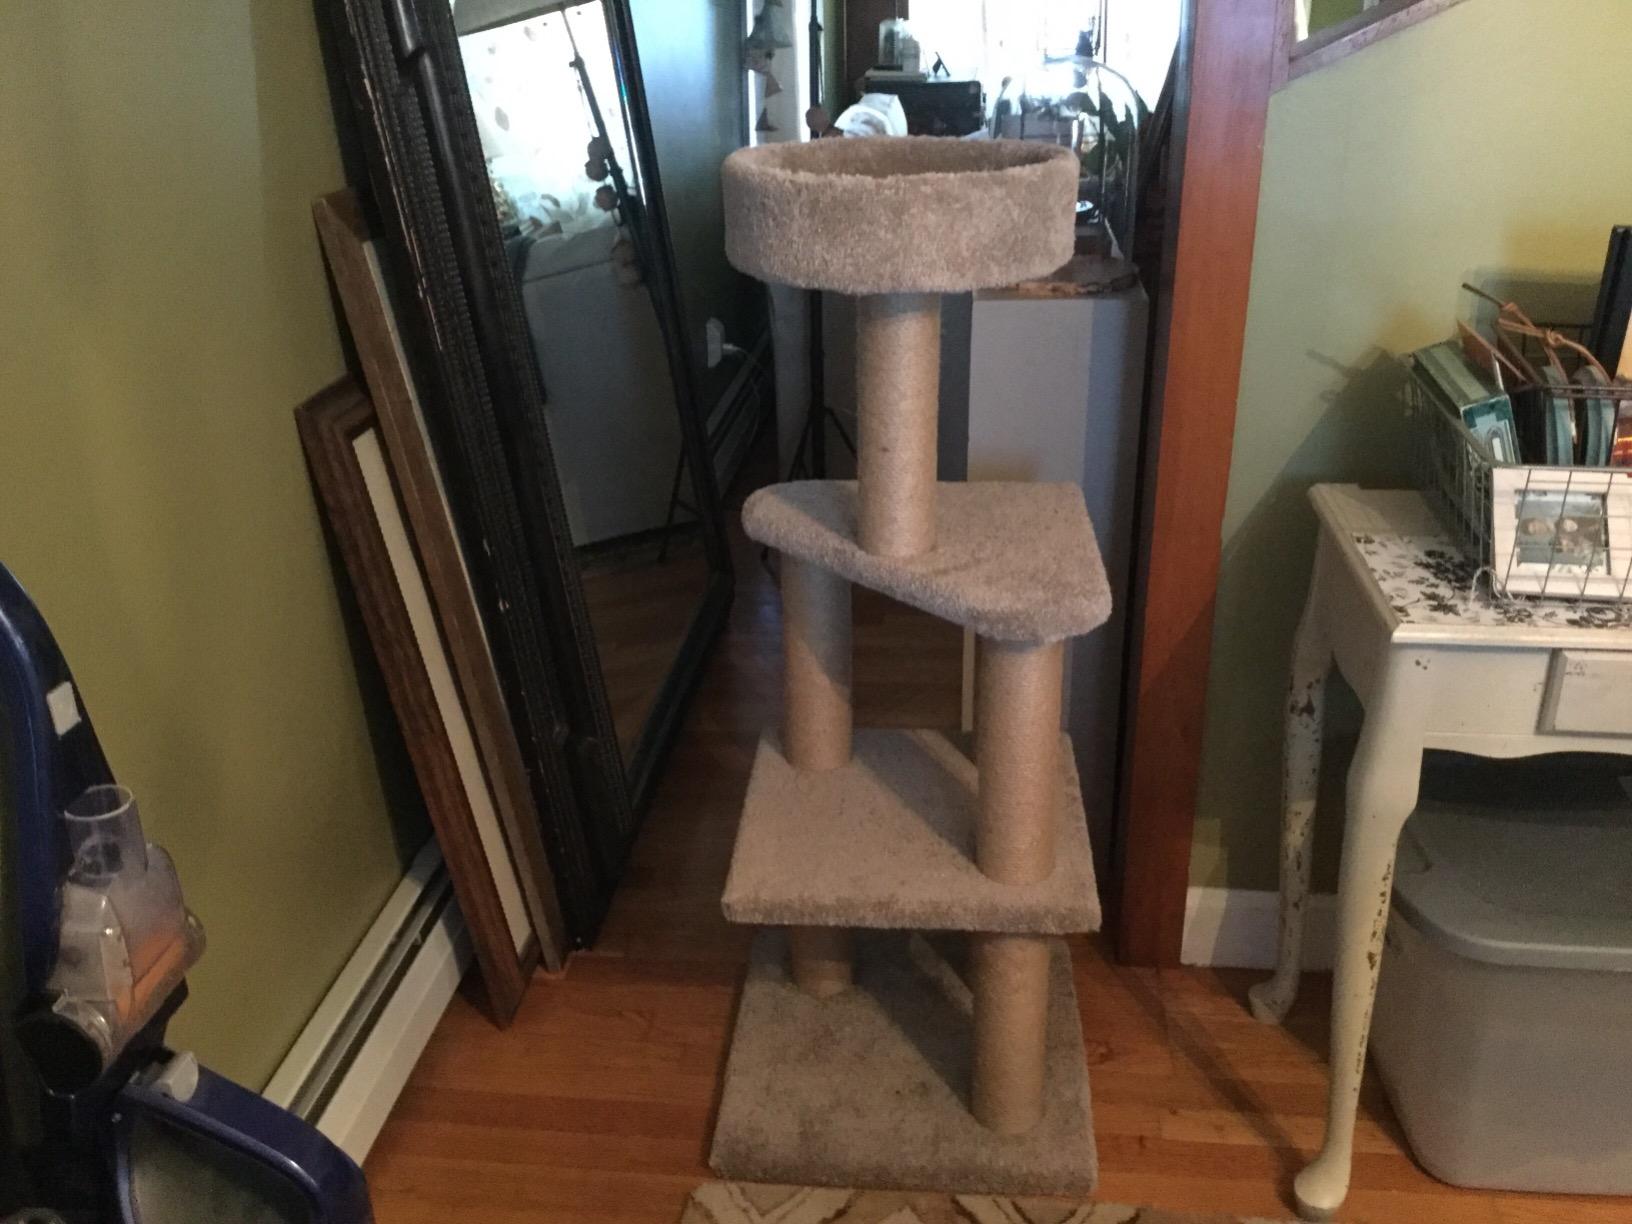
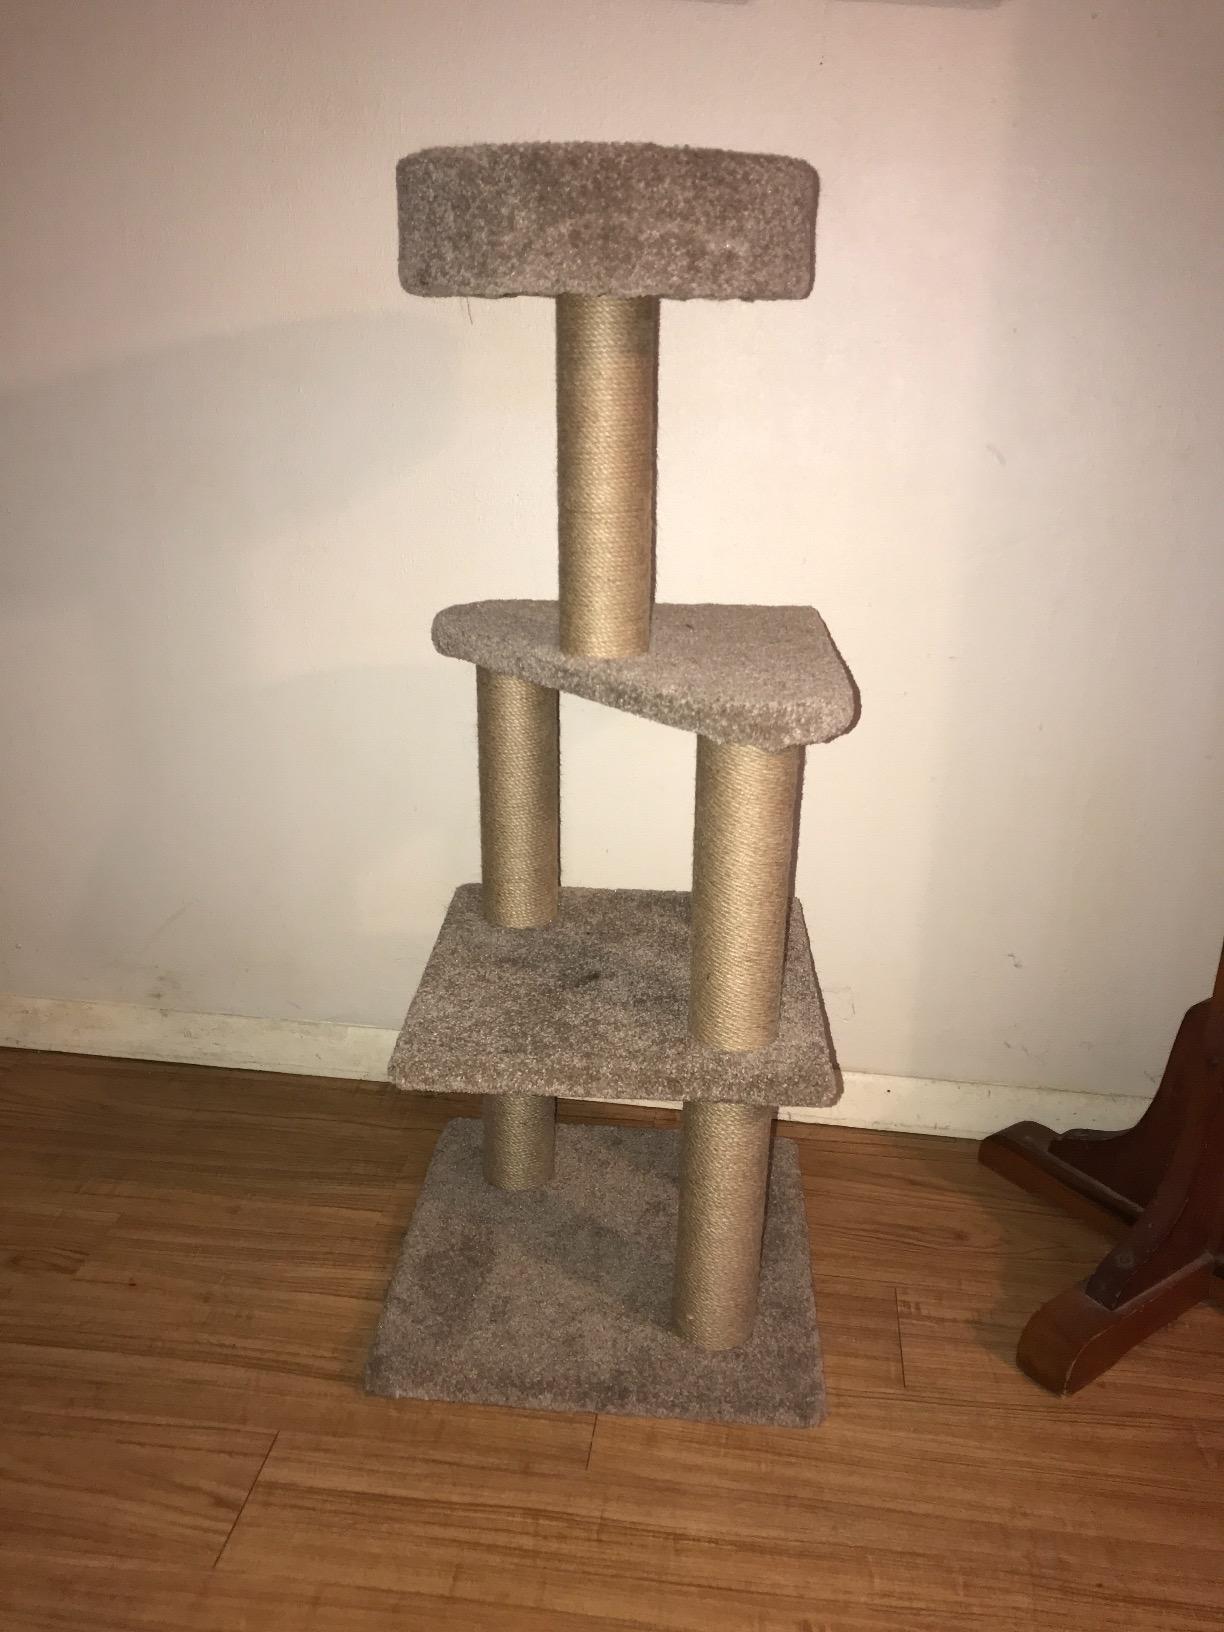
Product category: items_cat tree
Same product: yes